Cameron Hepple

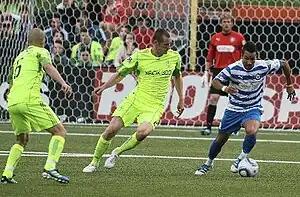
US Open Cup Kitsap Pumas vs Seattle Sounders.

During his second season at the Pumas Hepple was again a regular in the side playing a part in the clubs undefeated run for the 2011 season and also the US Open Cup competition. Hepple went on to score against the Real Colorado Foxes in the second round of the US Open Cup, pushing the Pumas to the third round of the competition to face the 2010 US Open Cup Champions the Seattle Sounders FC. On 29 June 2011, the Pumas faced the Seattle Sounders in the third round of the US Open Cup Competition at Starfire Sports Complex in Tukwila, Washington, the Pumas lost 2–1 to the Sounders.